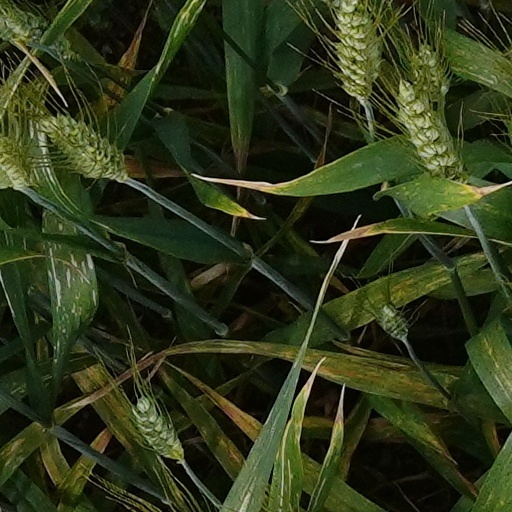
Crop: wheat